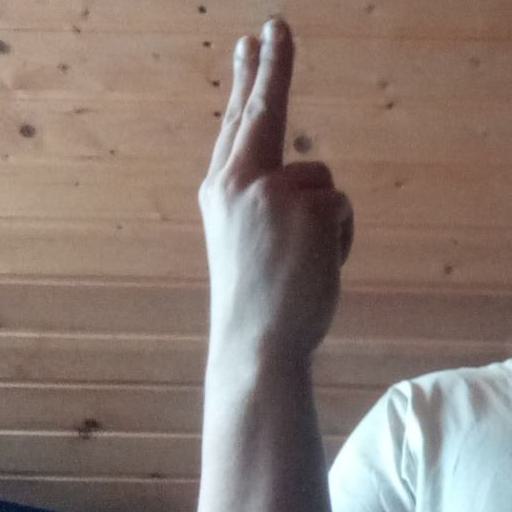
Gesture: two_up_inverted